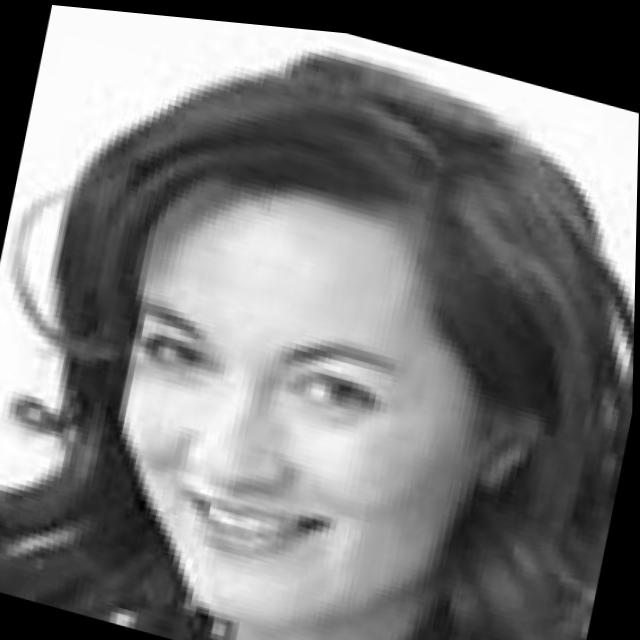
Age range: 21-44